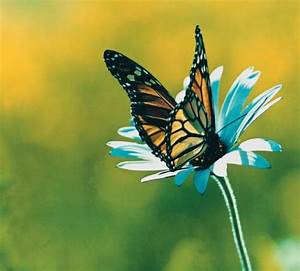
Label: farfalla